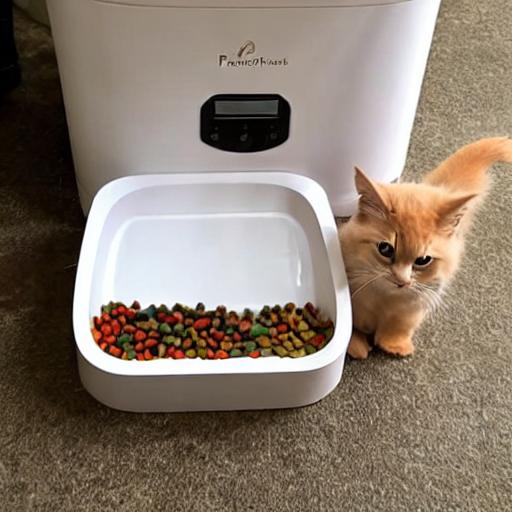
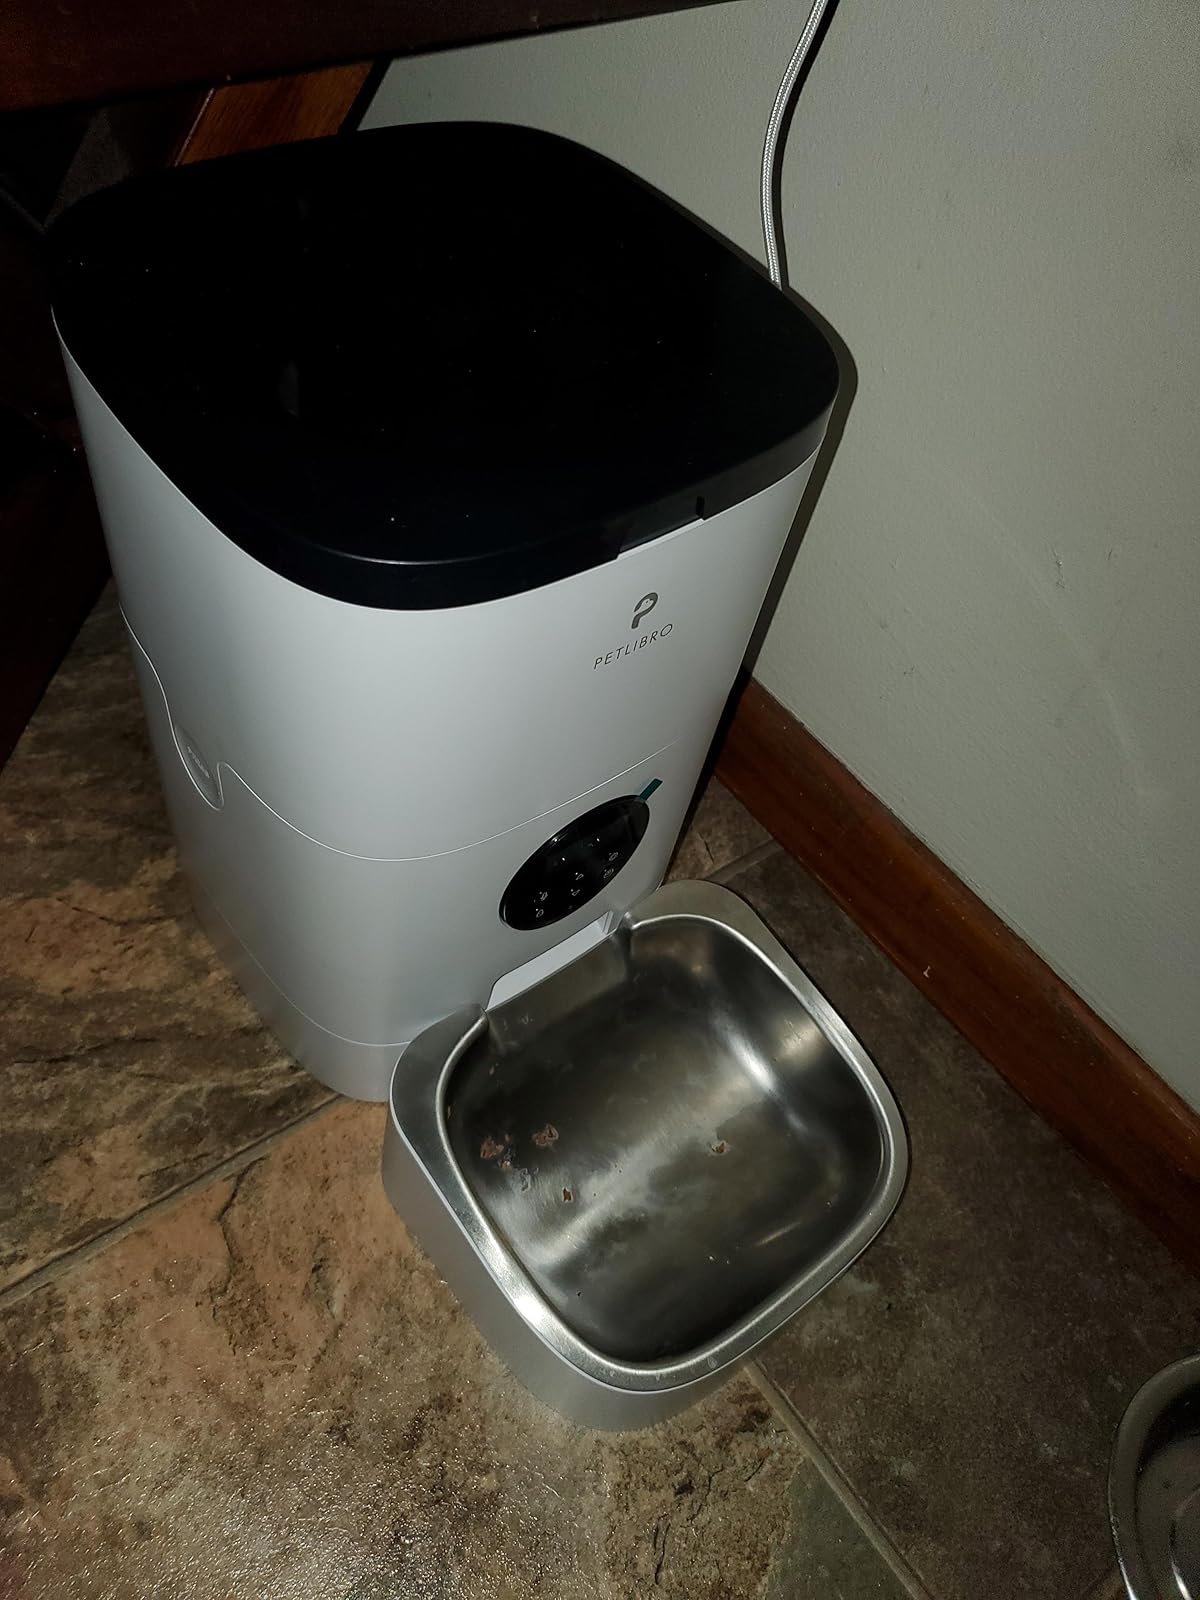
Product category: items_feeder
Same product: no